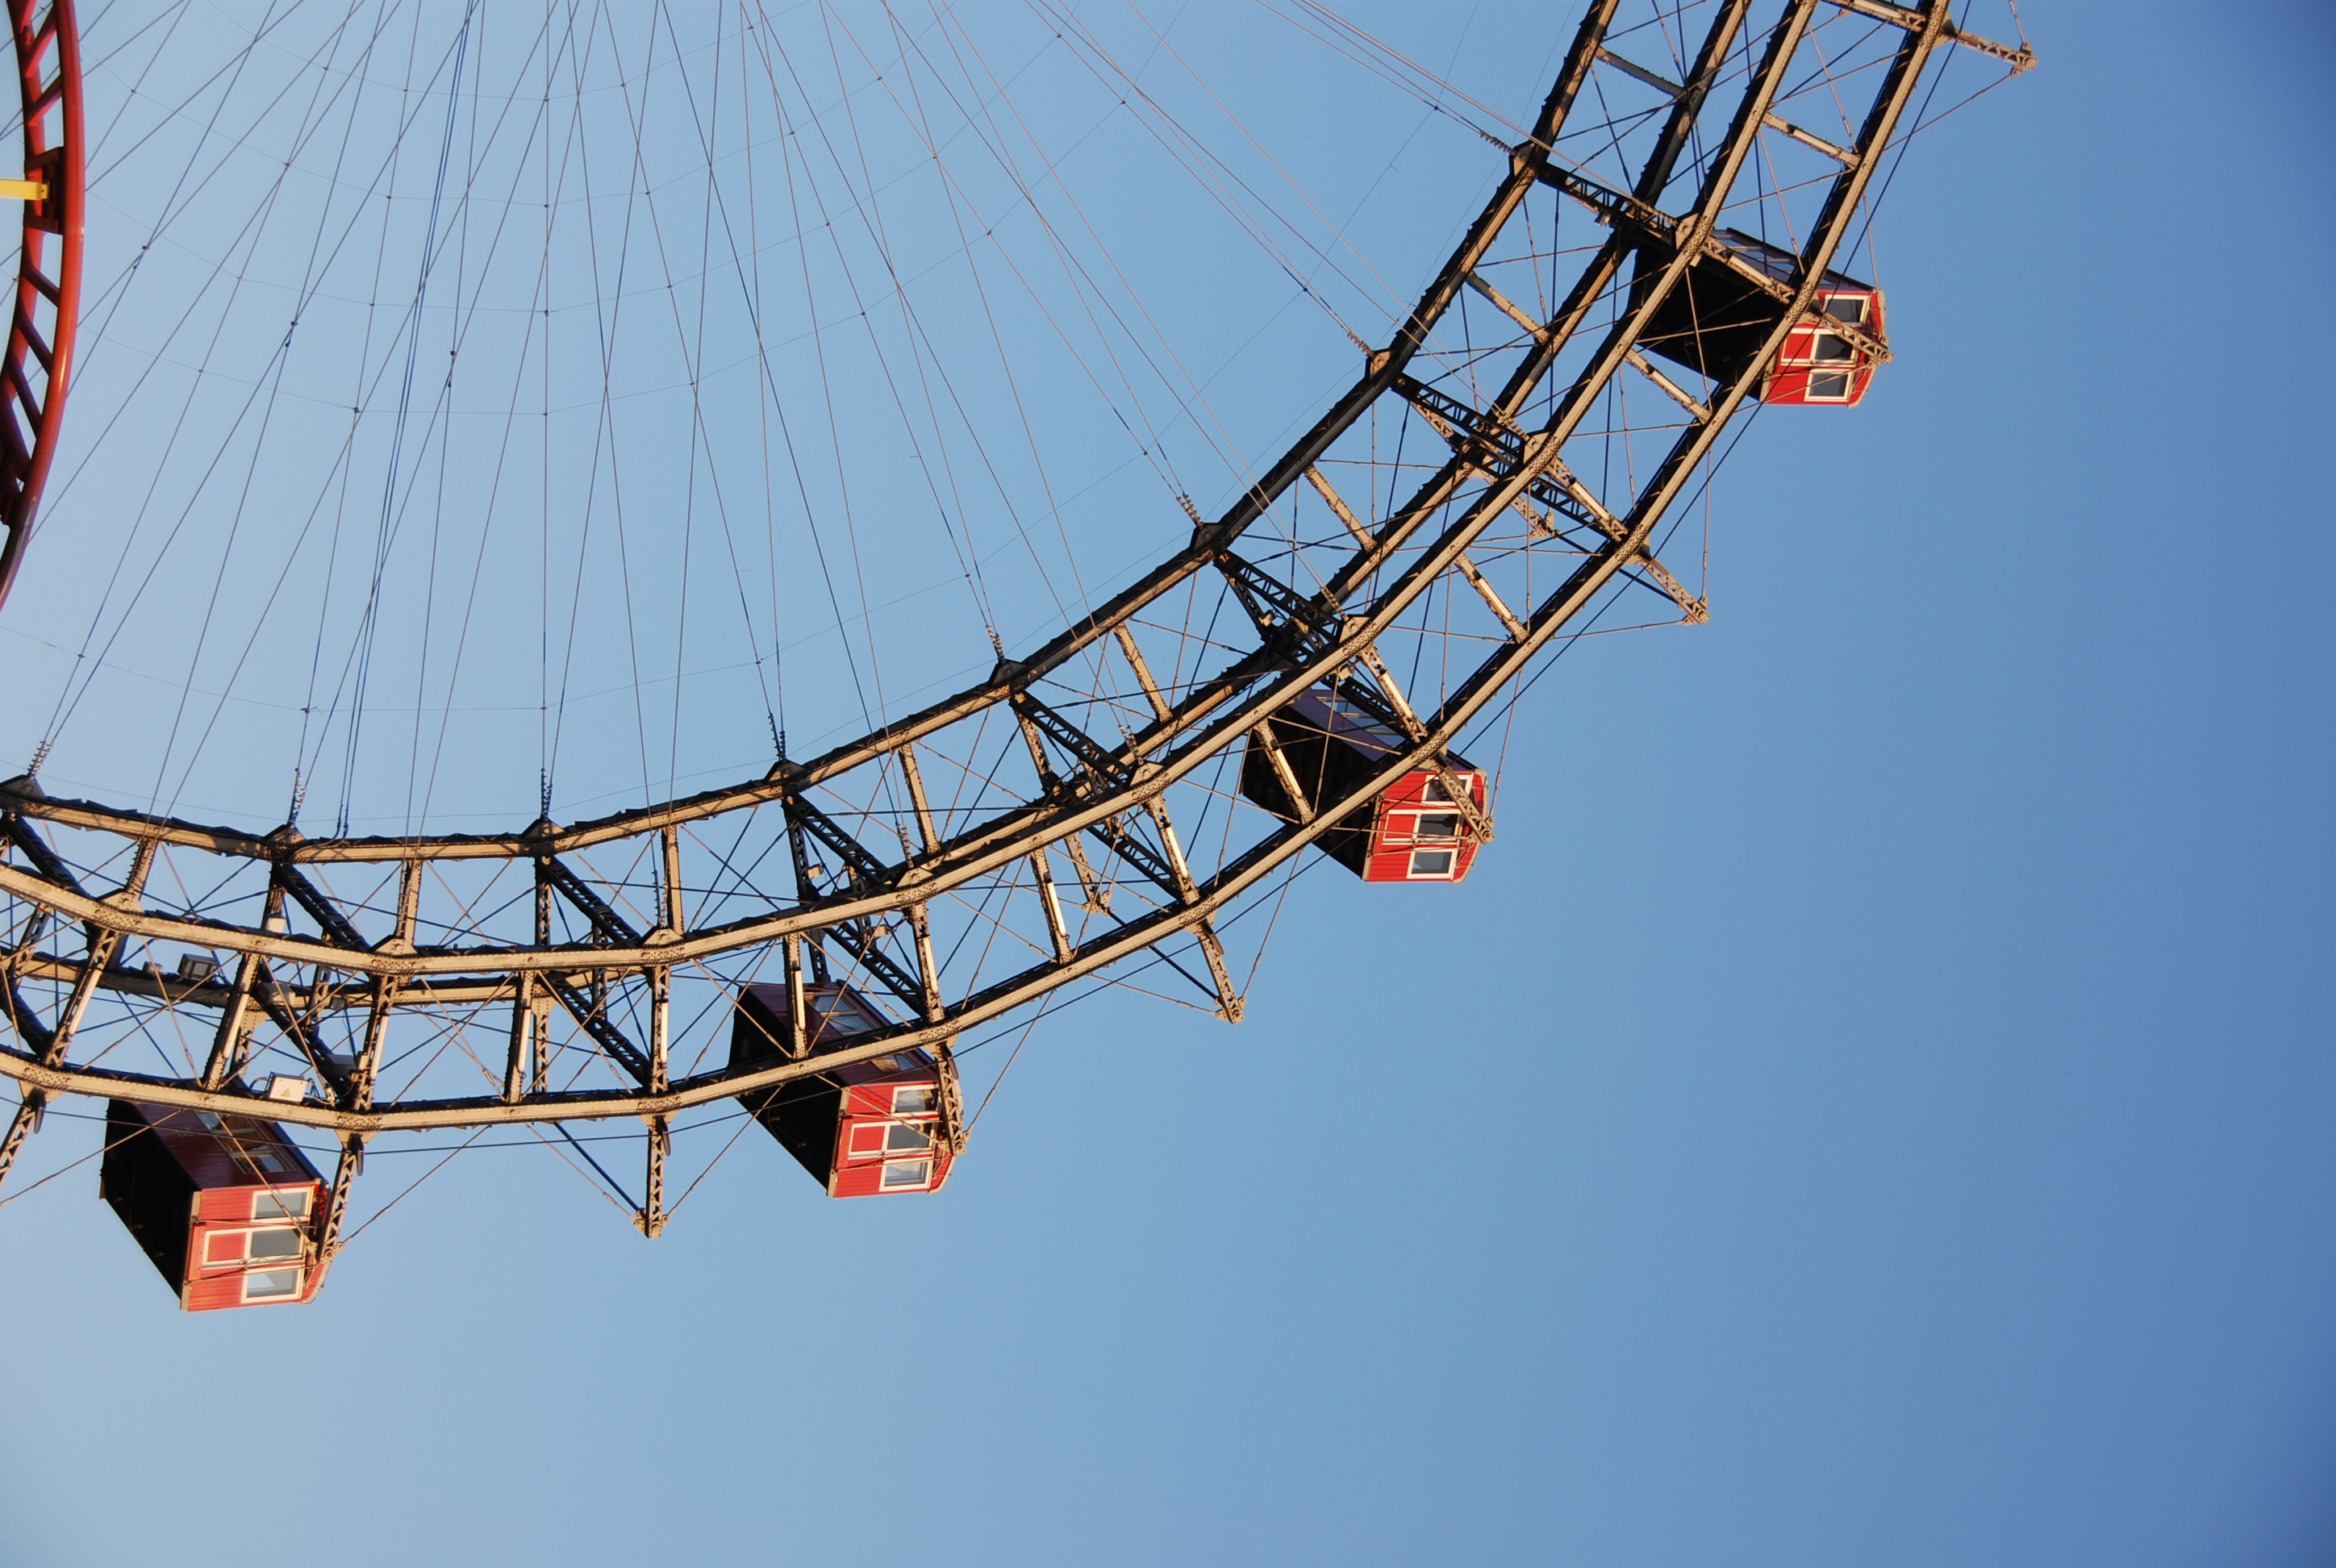
sky, tourist attraction, amusement ride, amusement park, cloud, recreation, ferris wheel, fun